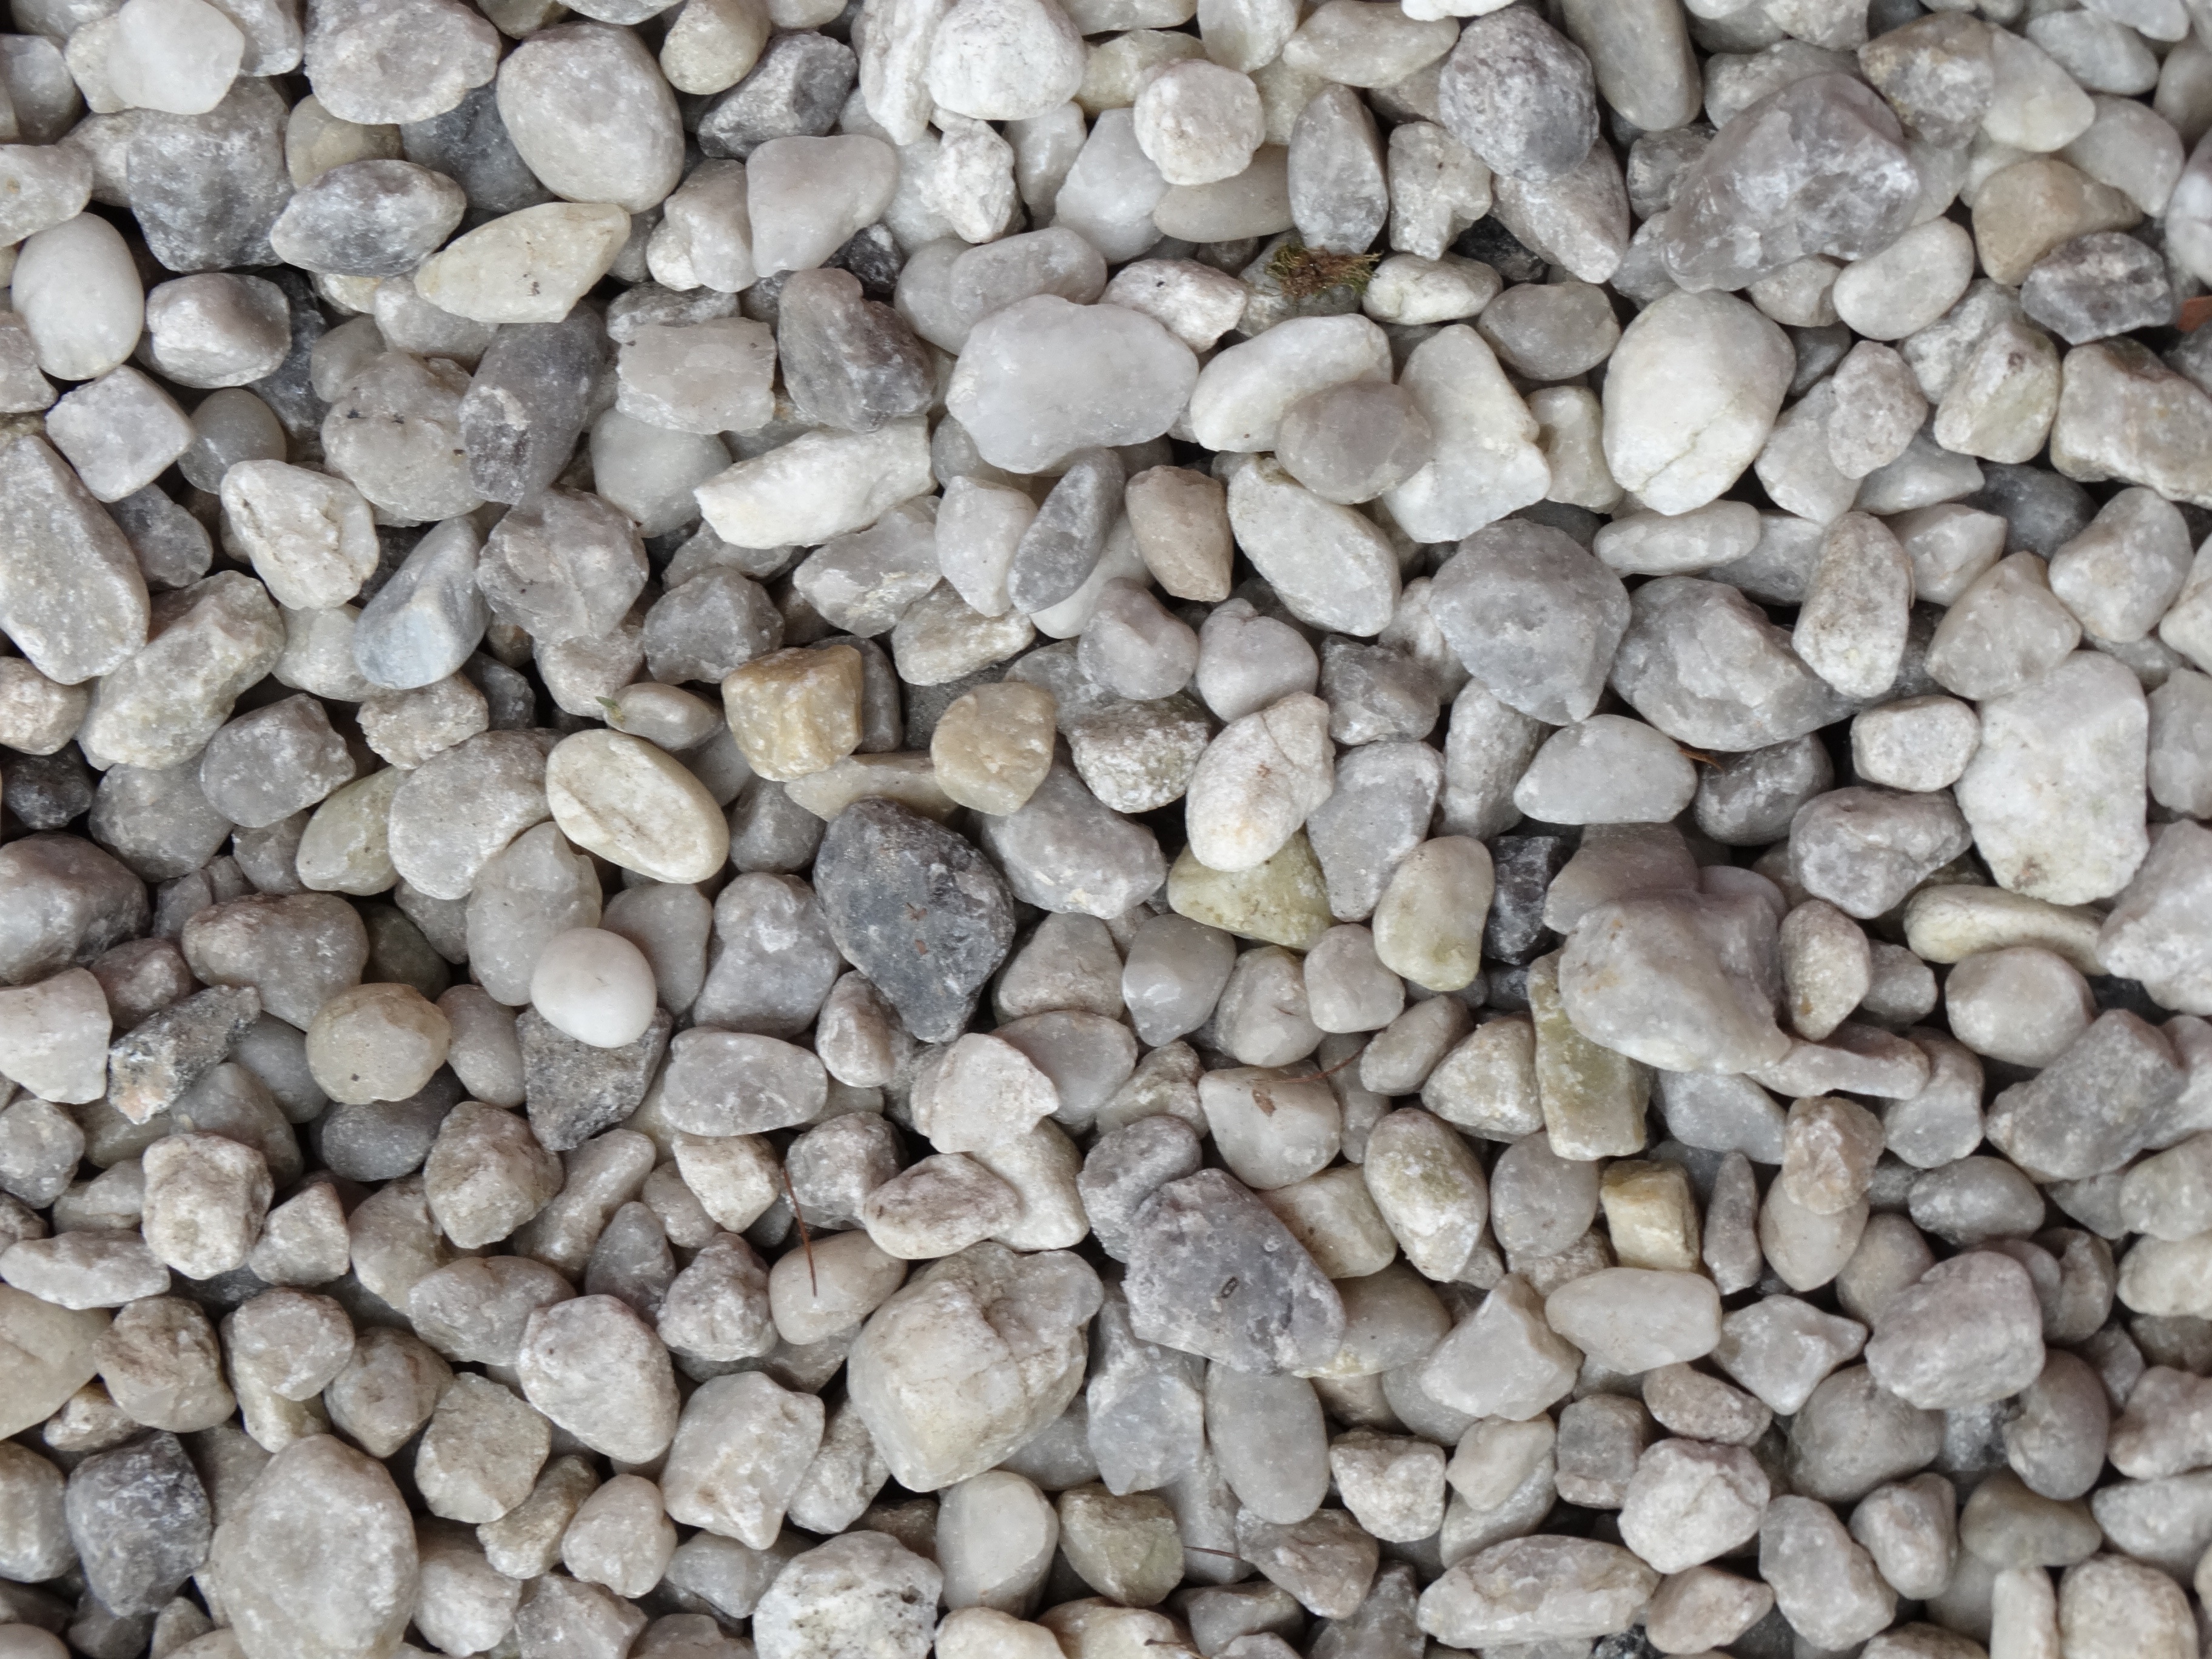
rock, texture, stone, pebble, stone wall, material, rubble, background, gravel, stone texture, flooring, texture stones